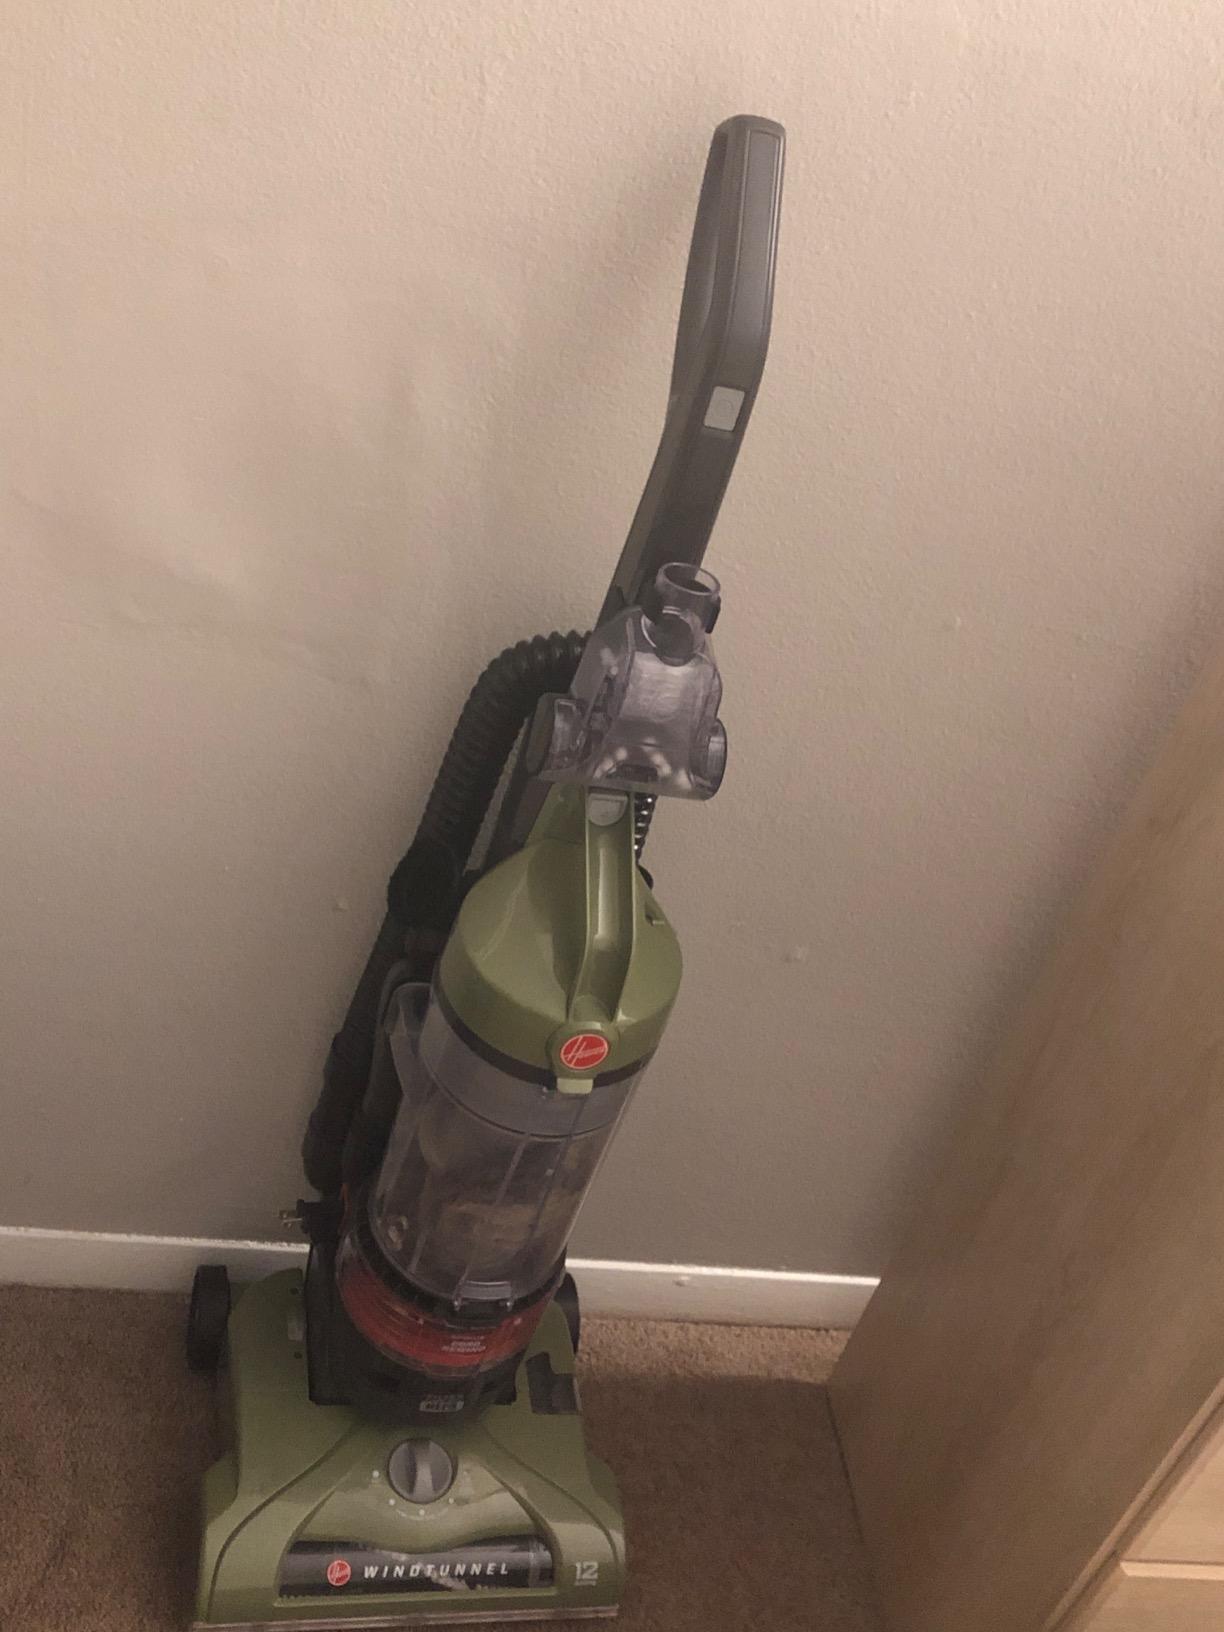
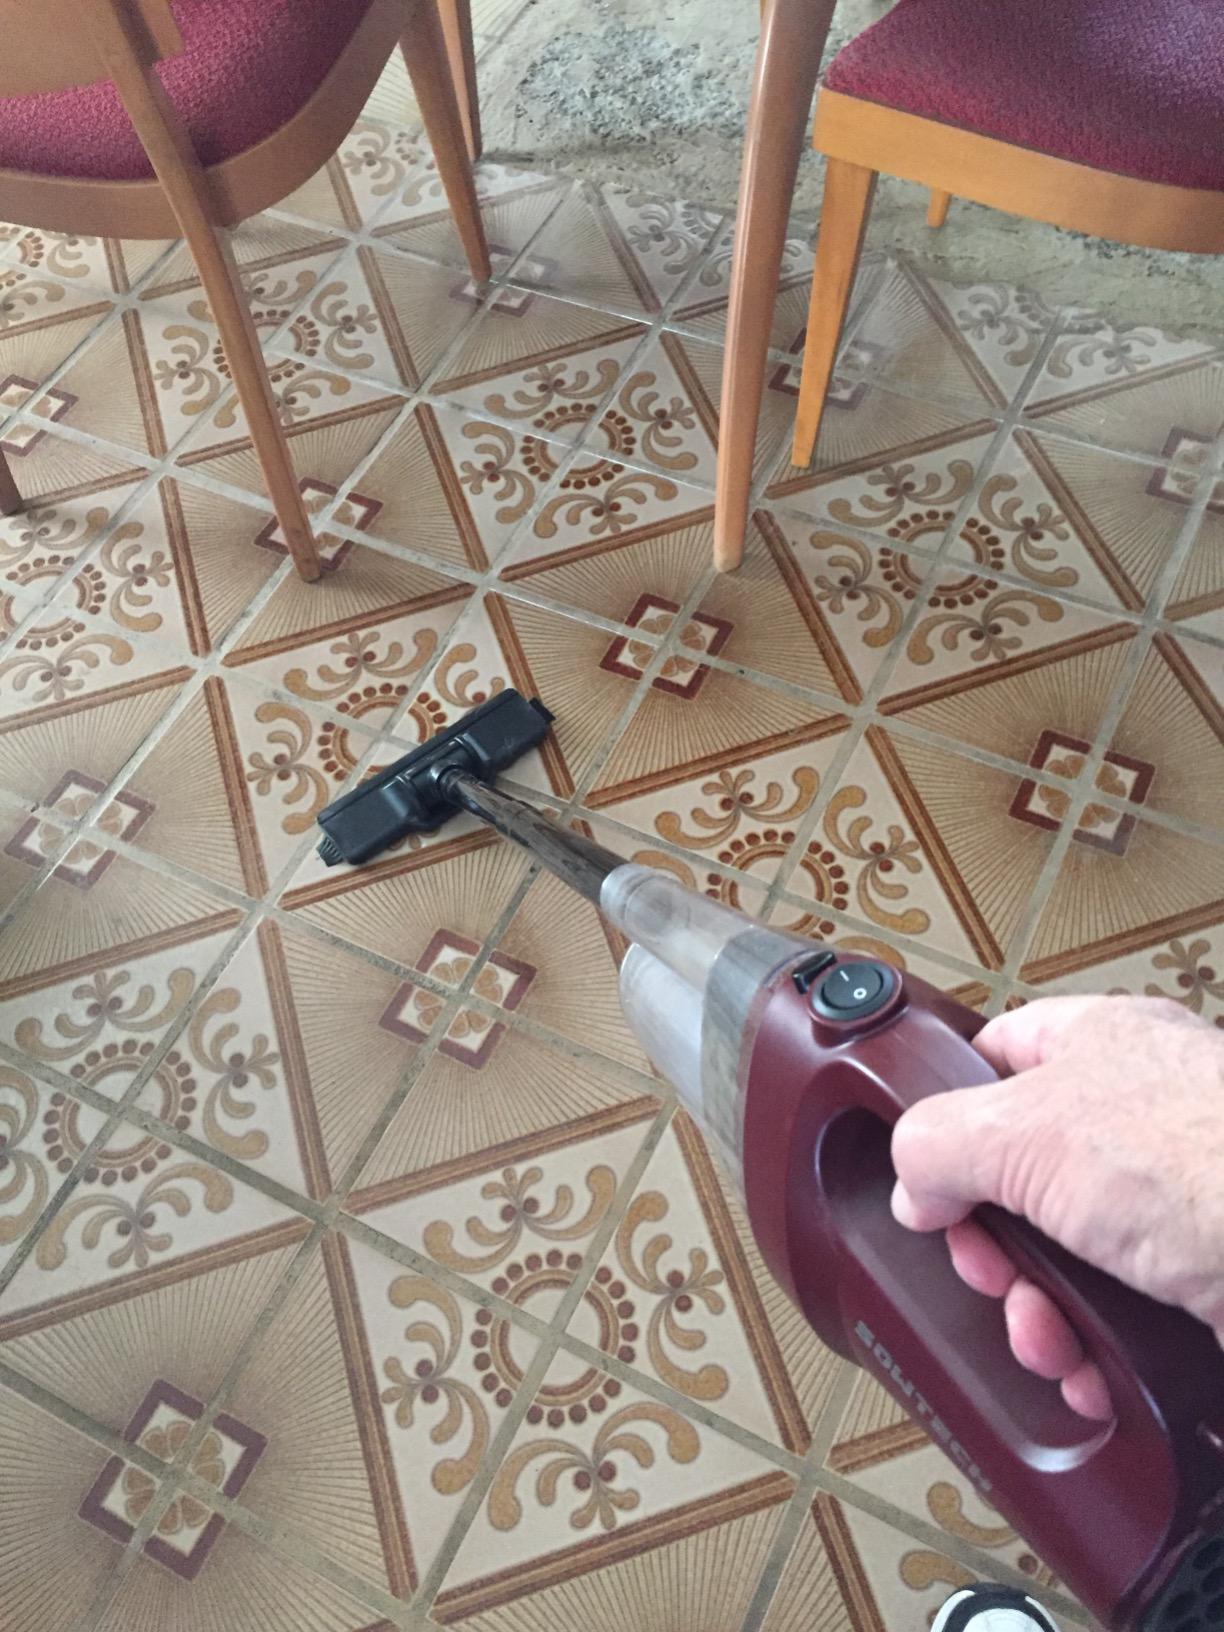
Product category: items_vacuum
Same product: no